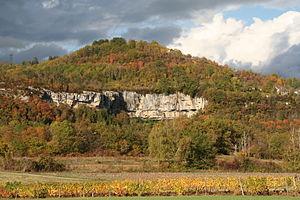
cascade de Cerveyrieu vue du plateau de Fierloz
Valromey-sur-Séran est une commune nouvelle française résultant de la fusion — au 1ᵉʳ janvier 2019 — des communes de Belmont-Luthézieu, Lompnieu, Sutrieu et Vieu, située dans le département de l'Ain en région Auvergne-Rhône-Alpes.